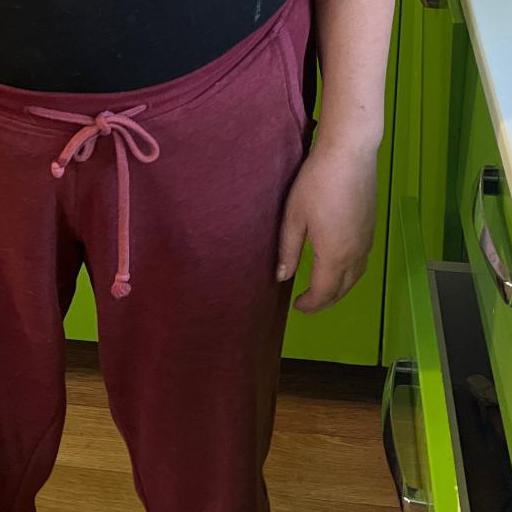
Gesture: no_gesture